Mohammed Sabo Nakudu

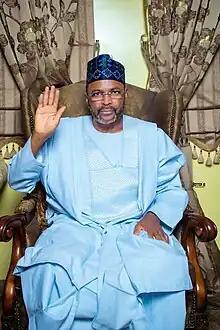
Sabo Nakudu 2023

Sabo Mohammed Nakudu CON (born 11 January 1960) is a senator representing Jigawa South West District, Jigawa State, Nigeria. He is a member of the All Progressives Congress (APC)